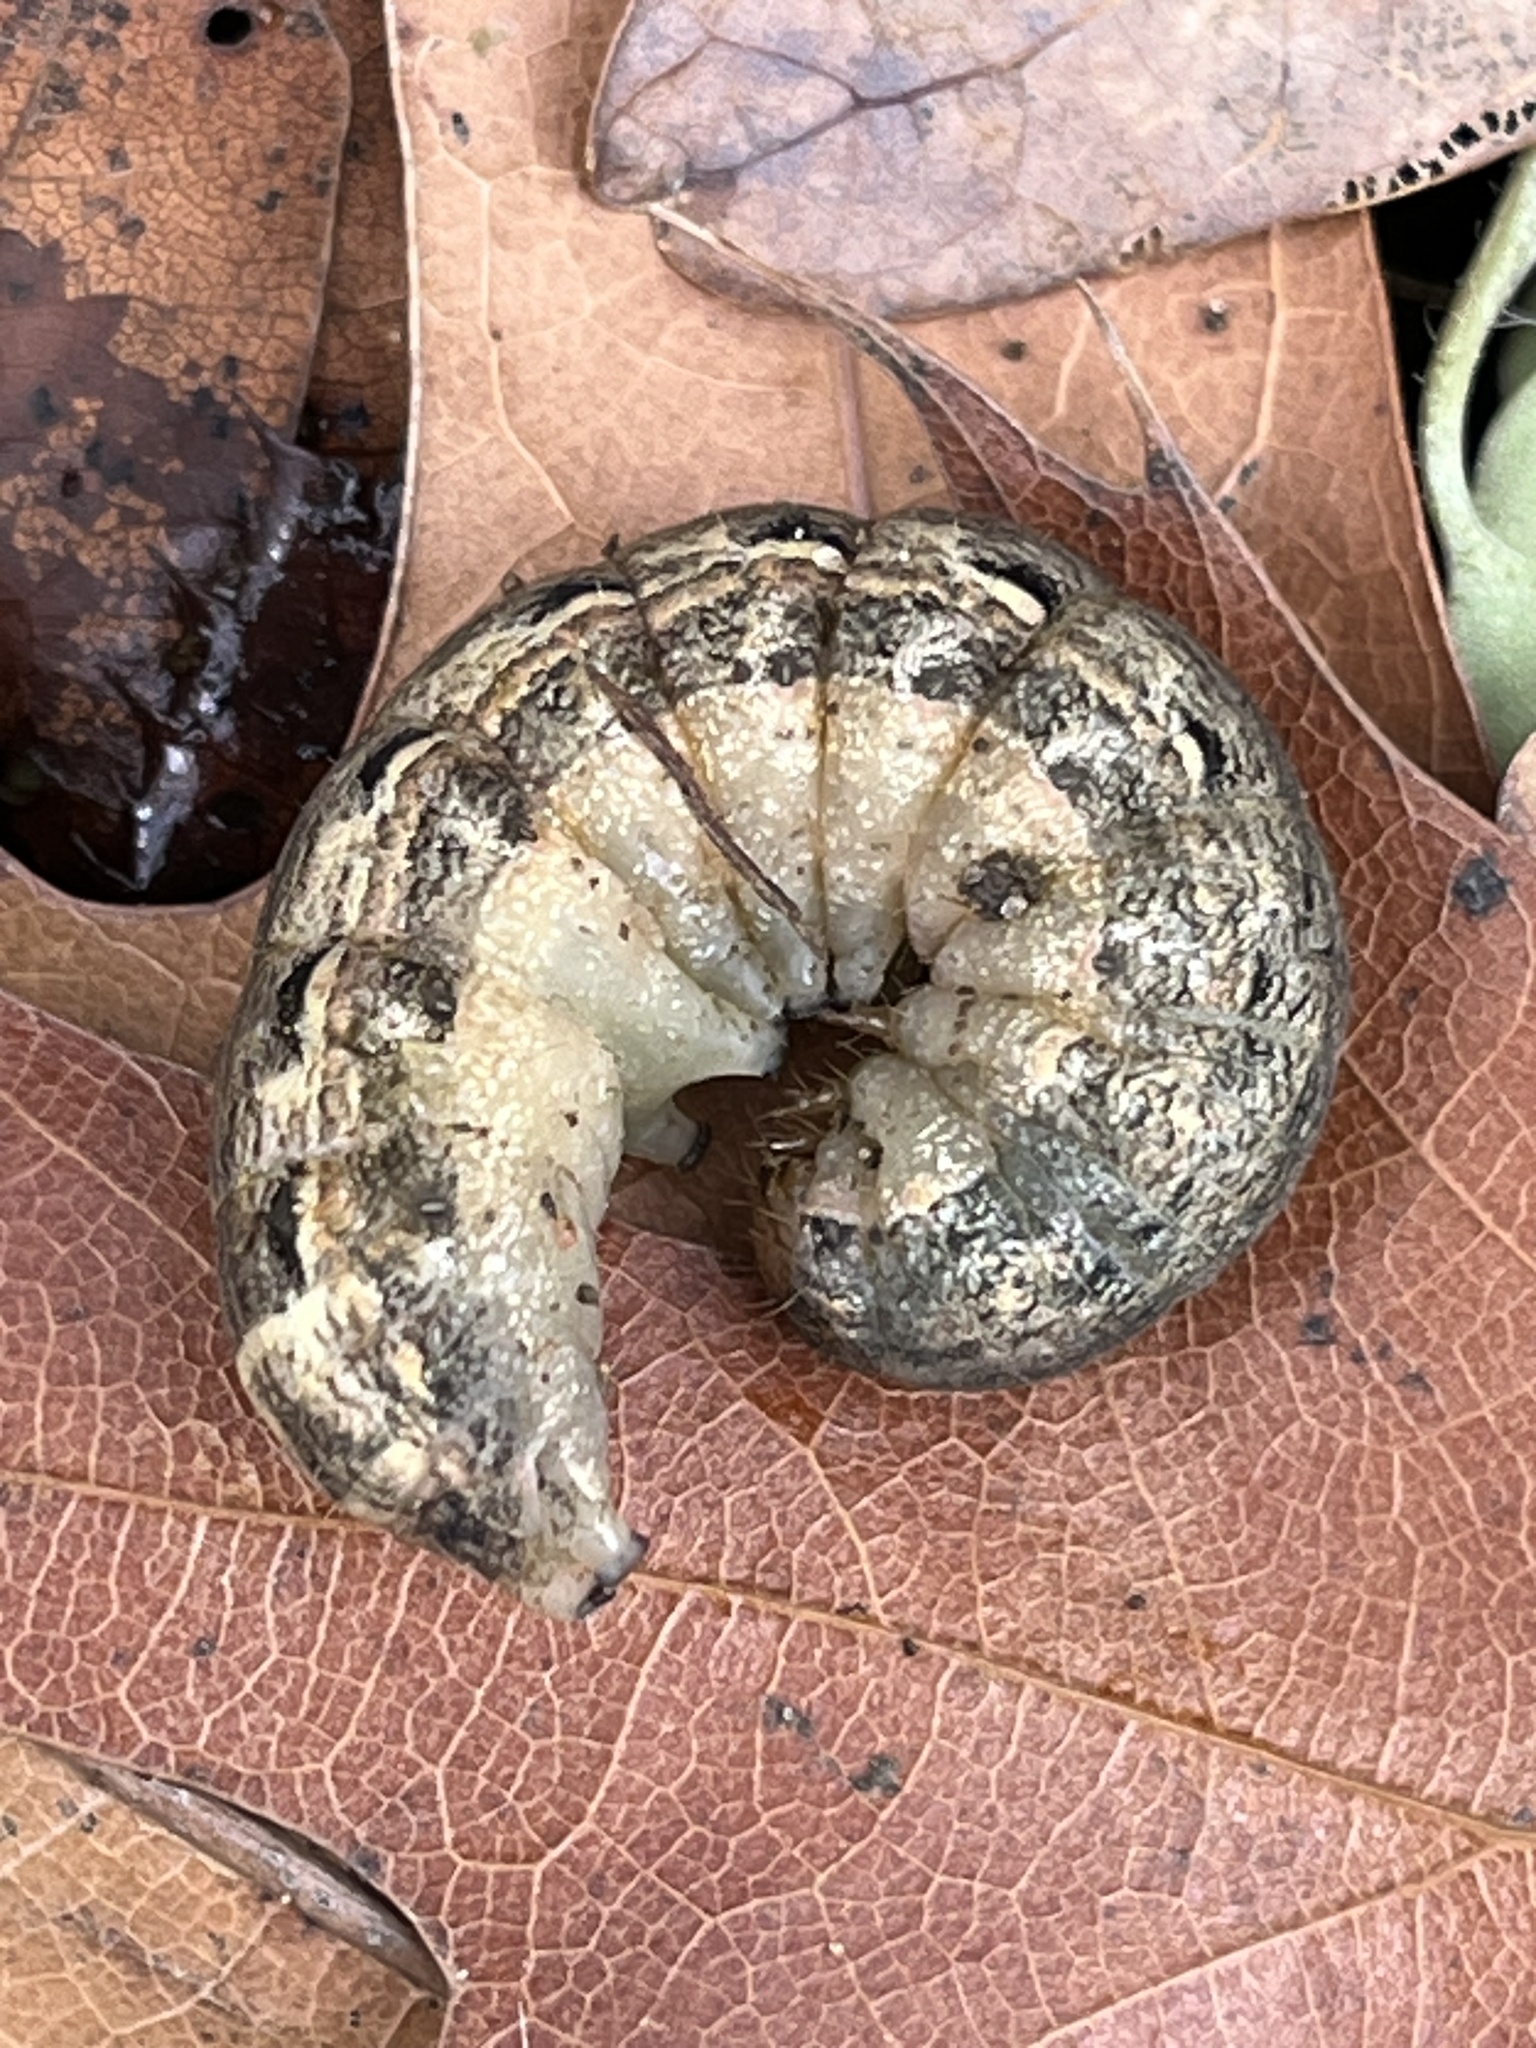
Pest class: cutworms